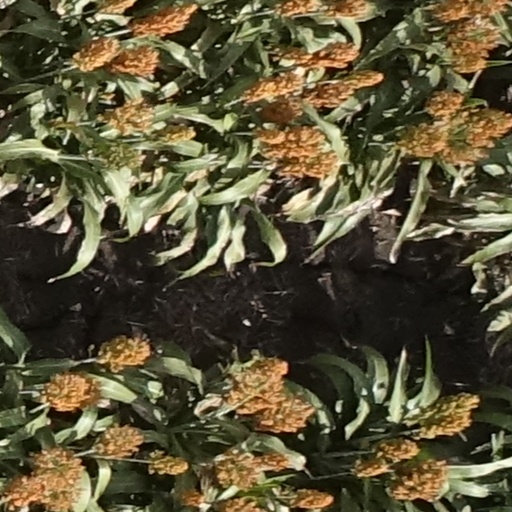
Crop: sorghum